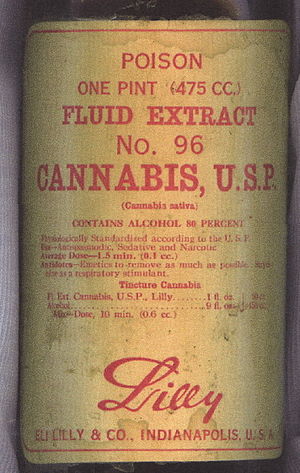
Cannabis (rusmiddel) / Planten
Medicinsk cannabis.
Cannabis bruges som en betegnelse for rusmidler og medicin, fremstillet af hamp-planten. Forskellige dele af planten kan spises, ryges eller indtages på anden vis. Planten indeholder flere psykoaktive substanser, såkaldte cannabinoider, hvoraf den mest kendte er tetrahydrocannabinol. Derudover indeholder planten også en række ikke-psykoaktive cannabinoider hvoraf cannabidiol af den mest kendte.